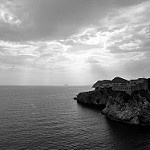
Label: B & W